Quartet (1981 film)

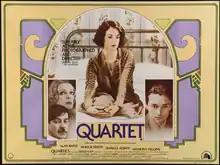
UK theatrical release poster

Quartet is a 1981 period drama film directed by James Ivory from a screenplay by Ruth Prawer Jhabvala, based on the 1928 novel by Jean Rhys. The film stars Alan Bates, Maggie Smith, Isabelle Adjani and Anthony Higgins, and is set in 1927 Paris. It premiered at the 1981 Cannes Film Festival.